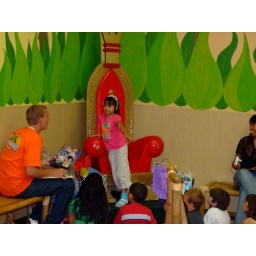
Here's where it got a little weird. Note the helper in the orange shirt making sure everything's properly logged.